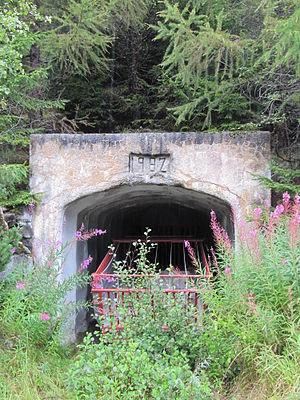
La fenêtre de Bedretto est un tunnel utilisé lors de la construction du tunnel de base de la Furka. Il commence au milieu du tunnel de base et il débouche à Ronco Bedretto. Lorsqu'il était opérationnel, il était traversé par une ligne ferroviaire avec un écartement des rails de 600 mm.